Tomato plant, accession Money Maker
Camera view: horizontal (90 deg, fisheye); turntable rotation: 150 degrees
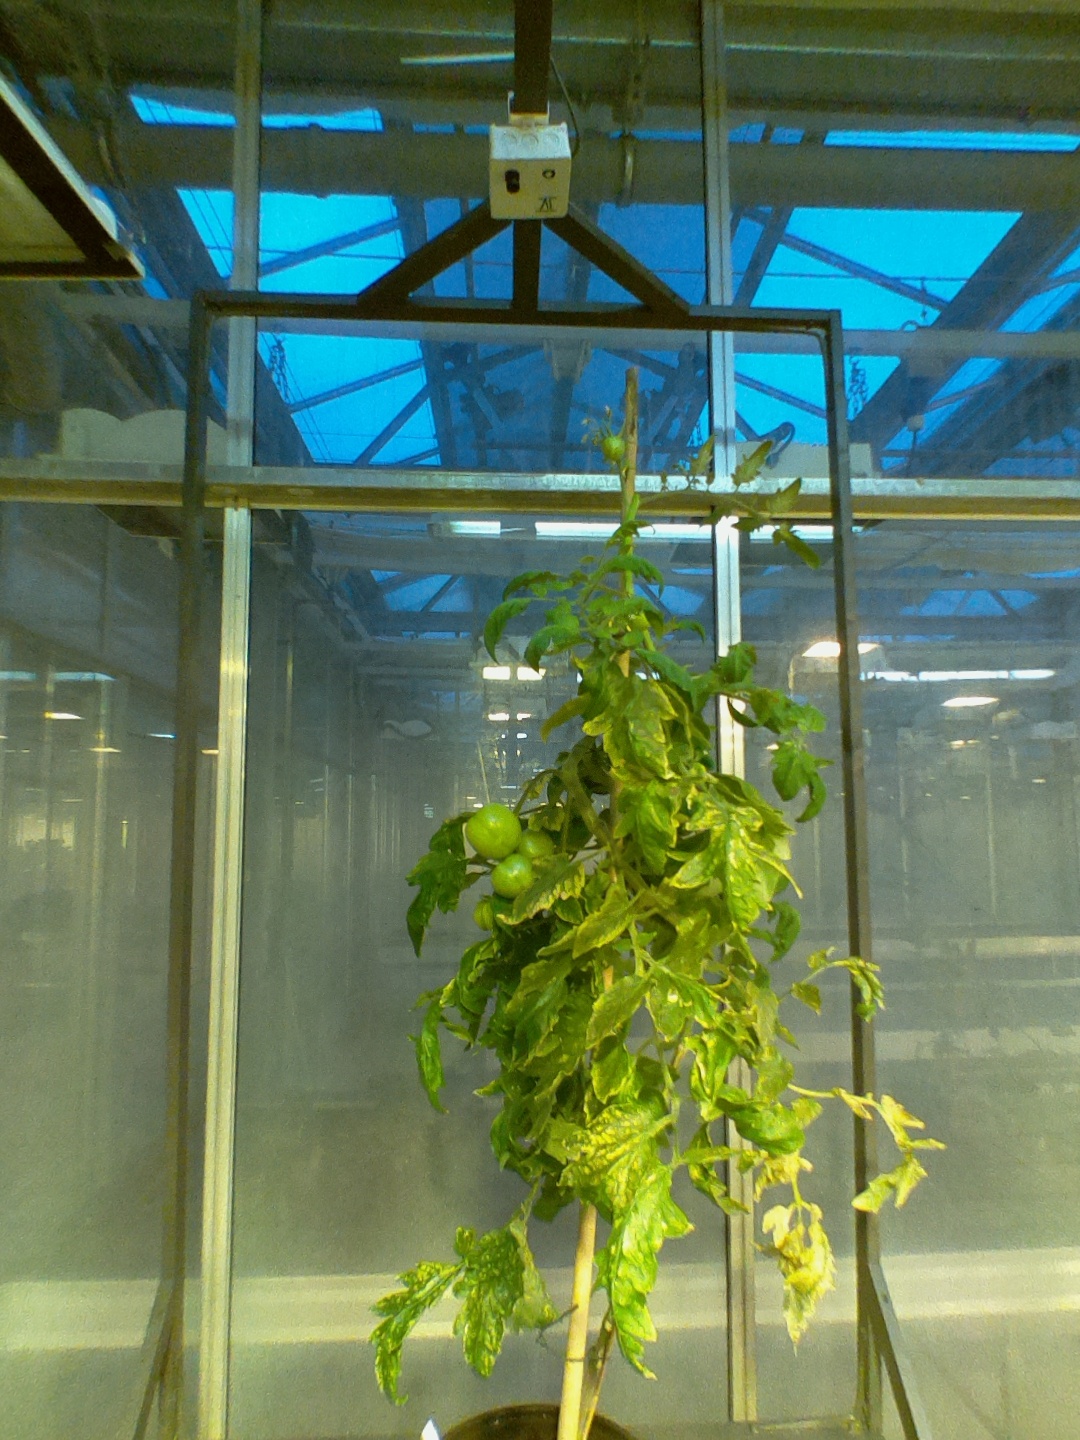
BBCH growth stage 79: 90% -100% of final fruit size